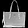
Label: Bag